Household silver

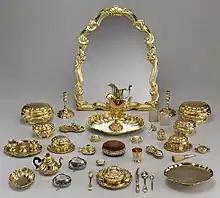
German toilet service of 1743-45, Metropolitan Museum of Art. The set is mostly in silver-gilt, but includes two Japanese export porcelain Imari ware teacups and saucers. For a lady's dressing-table, including items for snacks and hot drinks.

Household silver or silverware (the silver, the plate, or silver service) includes tableware, cutlery, and other household items made of sterling silver, silver gilt, Britannia silver, or Sheffield plate silver. Silver is sometimes bought in sets or combined to form sets, such as a set of silver candlesticks or a silver tea set.